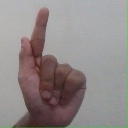
अक्षर: ळ